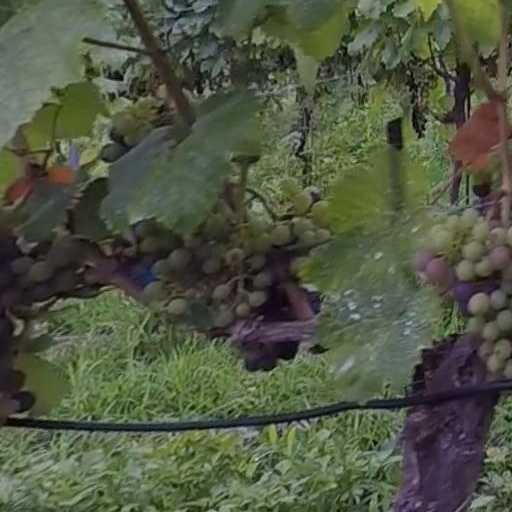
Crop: grape